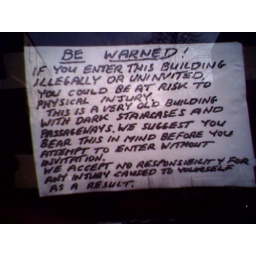
I spotted this warning notice on a close door near my work one lunchtime.